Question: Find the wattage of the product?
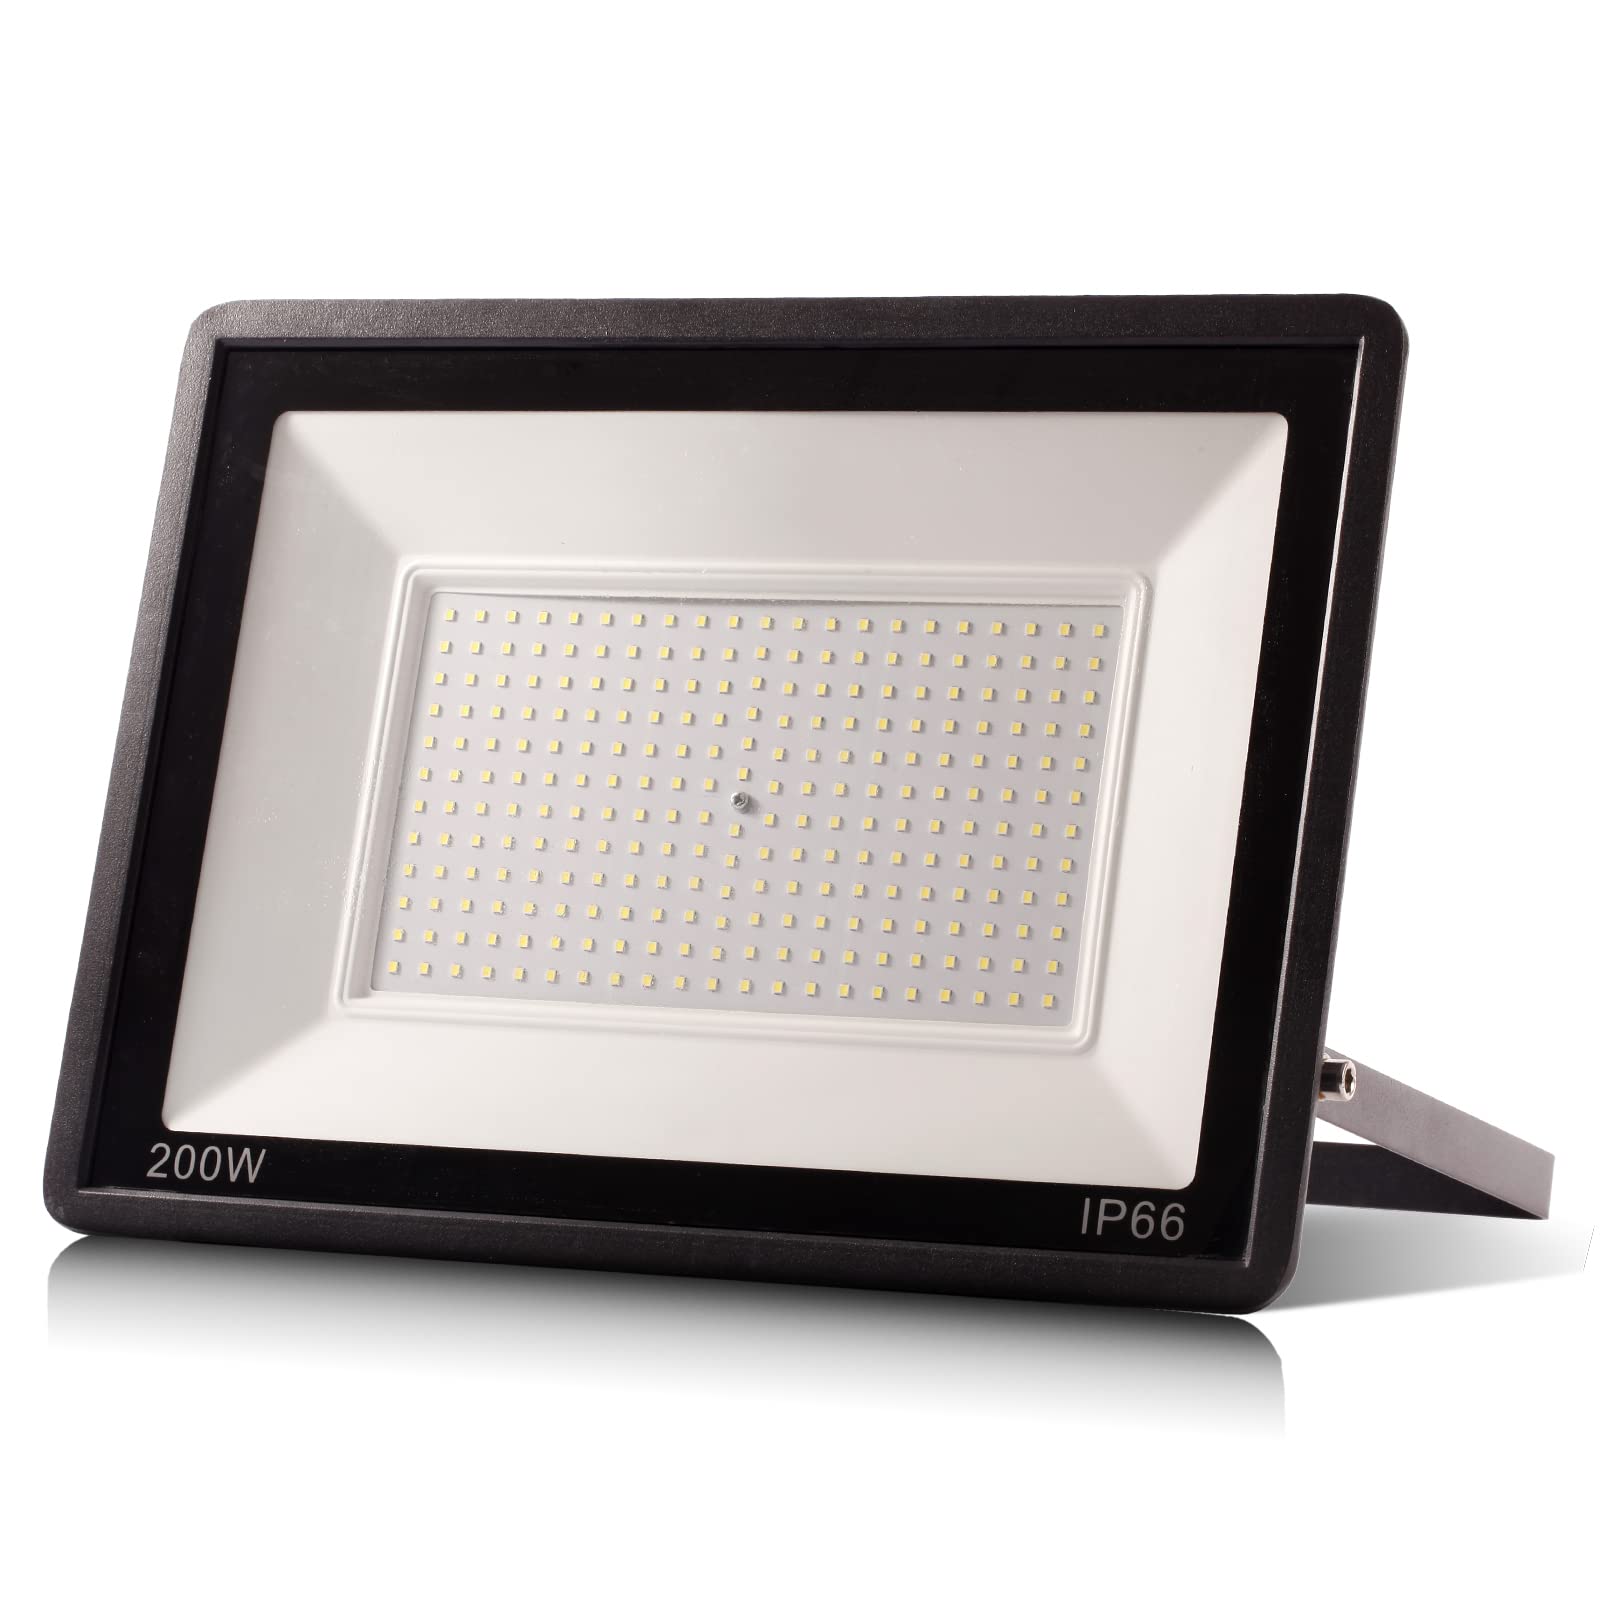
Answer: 200.0 watt